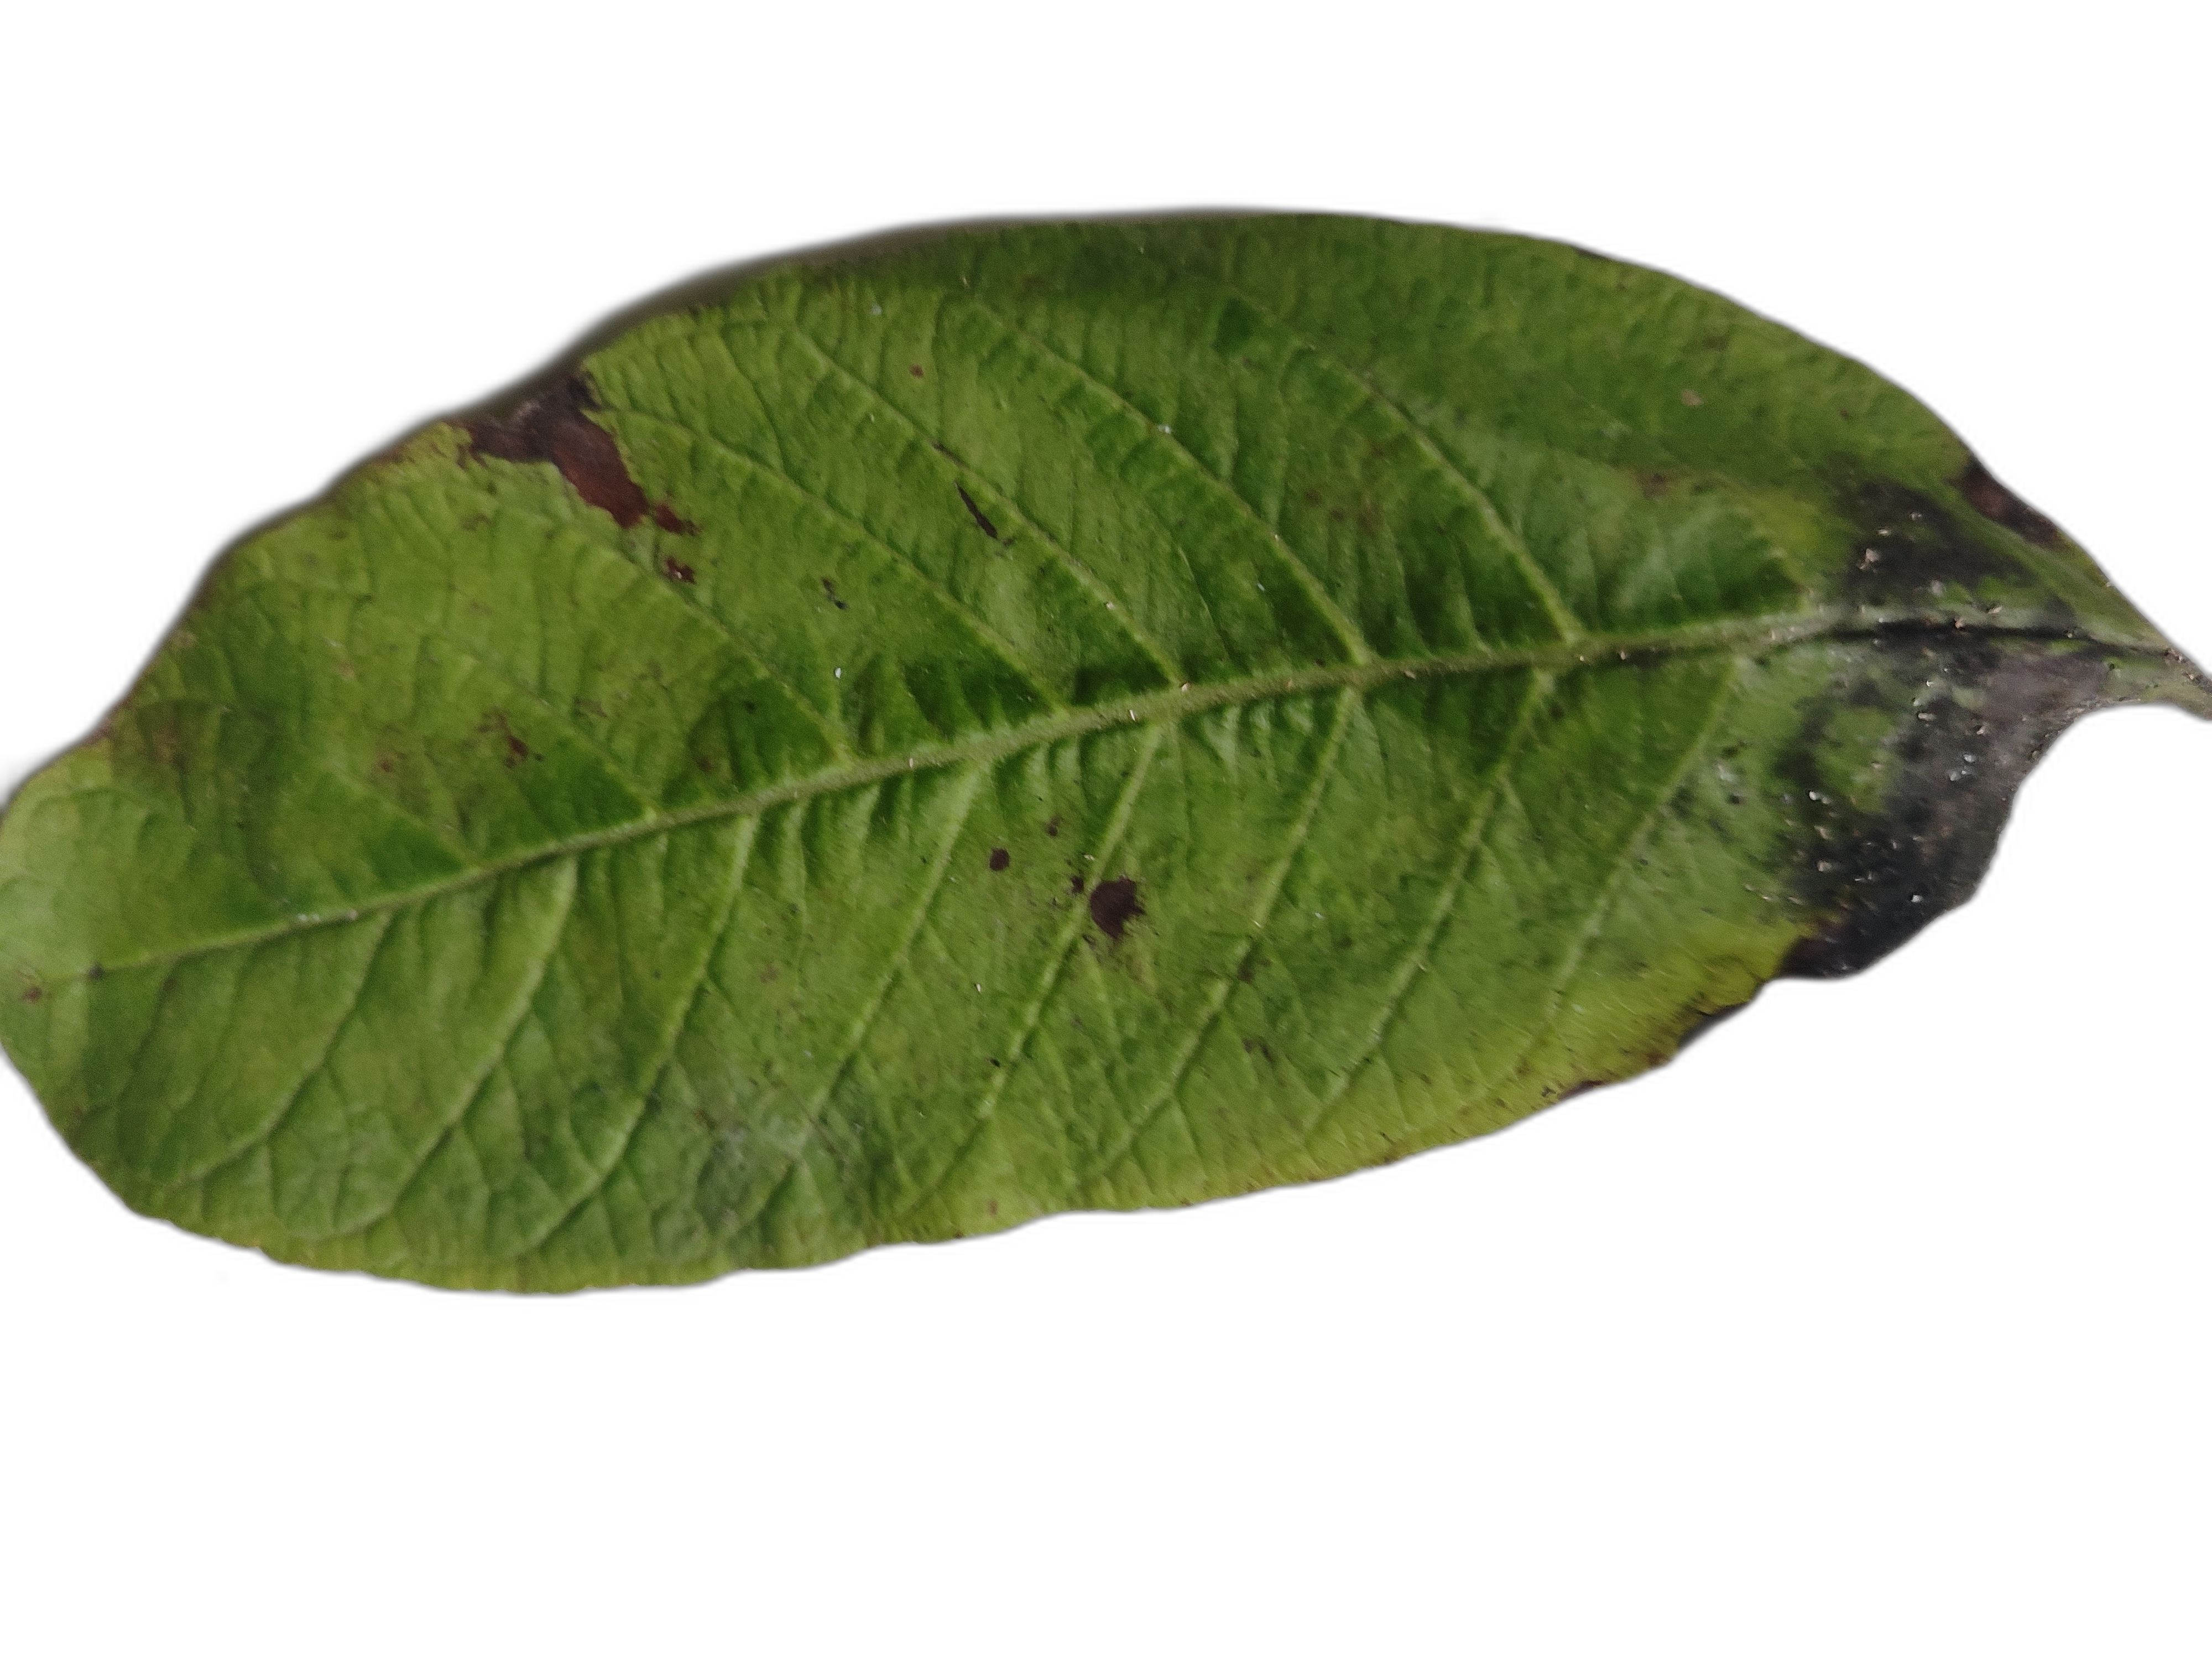
Plant part: leaf
Disease: Canker